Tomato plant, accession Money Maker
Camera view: vertical (180 deg); turntable rotation: 90 degrees
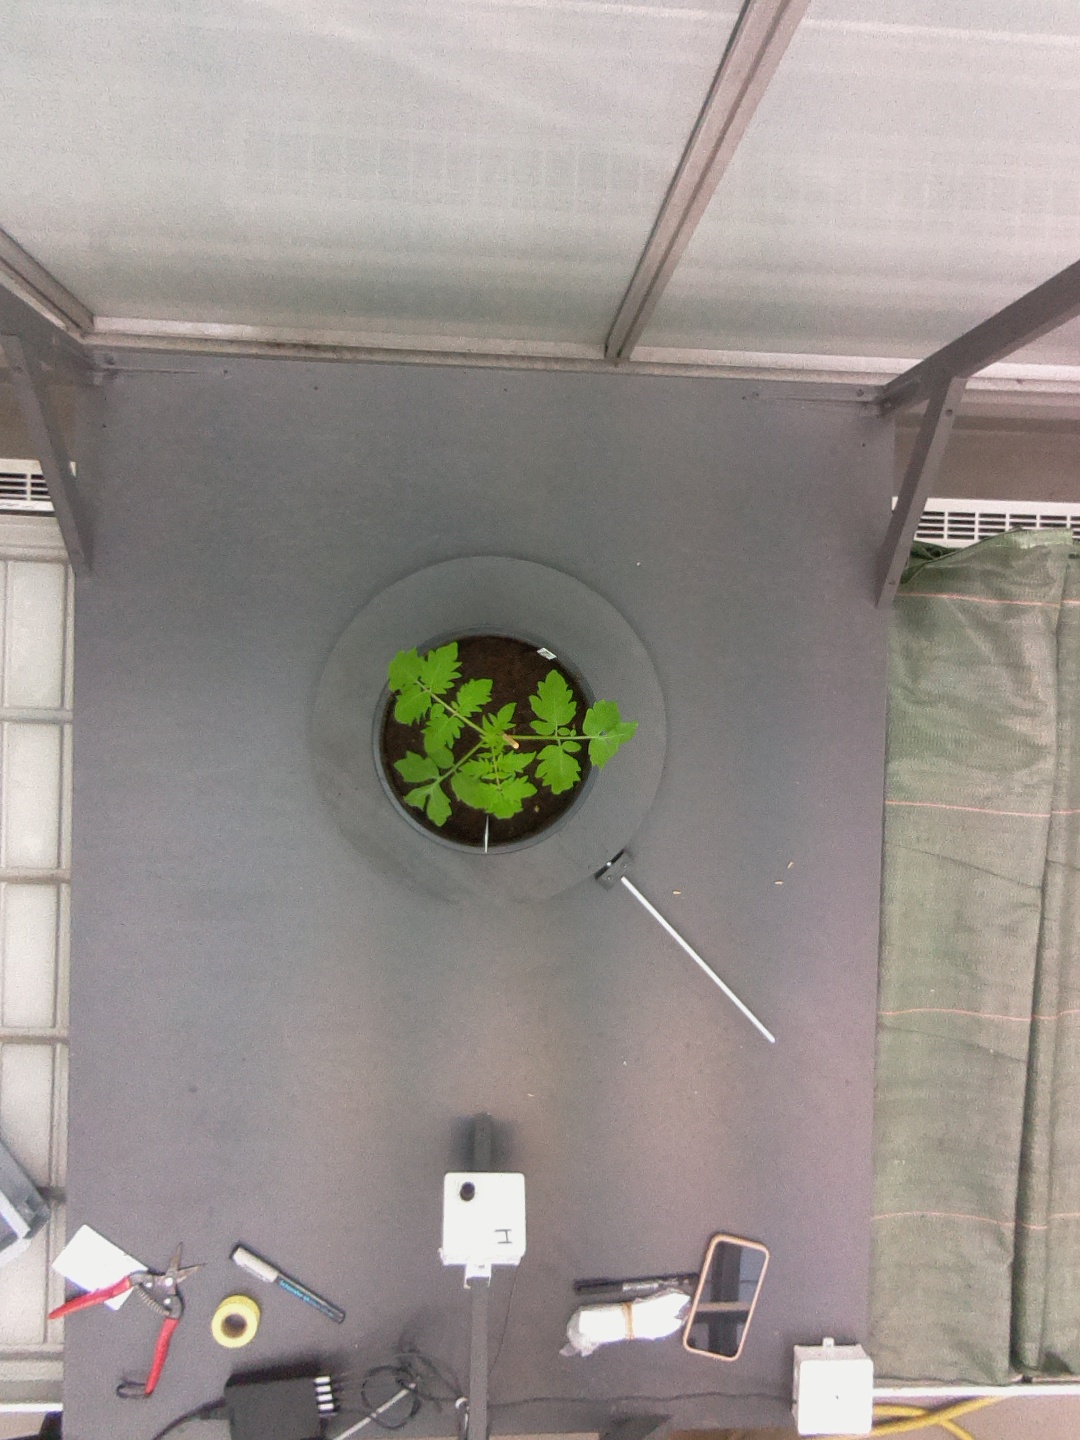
BBCH growth stage 13: 6 of true leaves visible